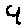
Label: 9